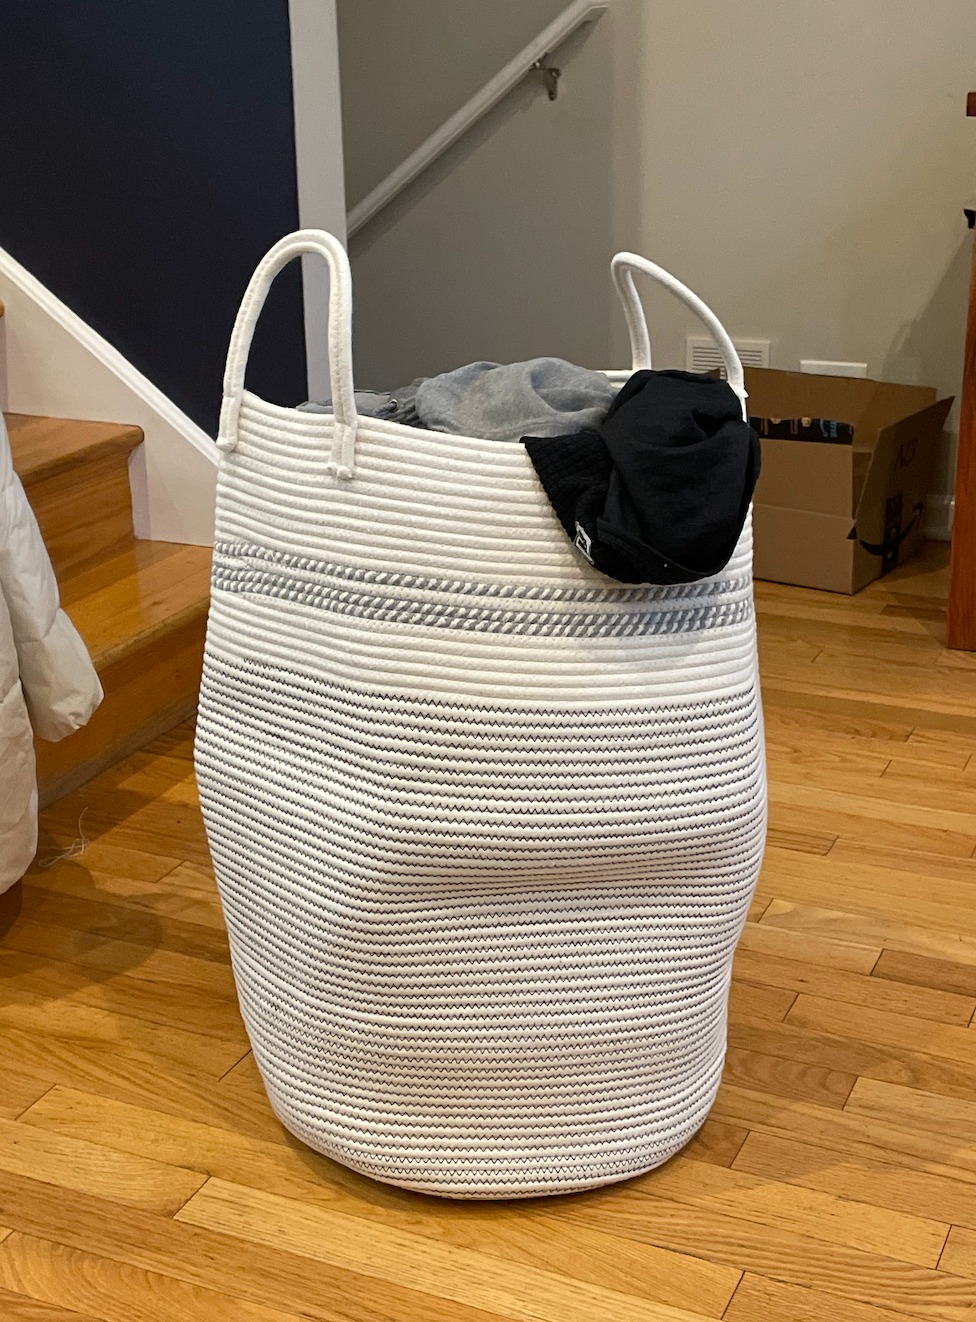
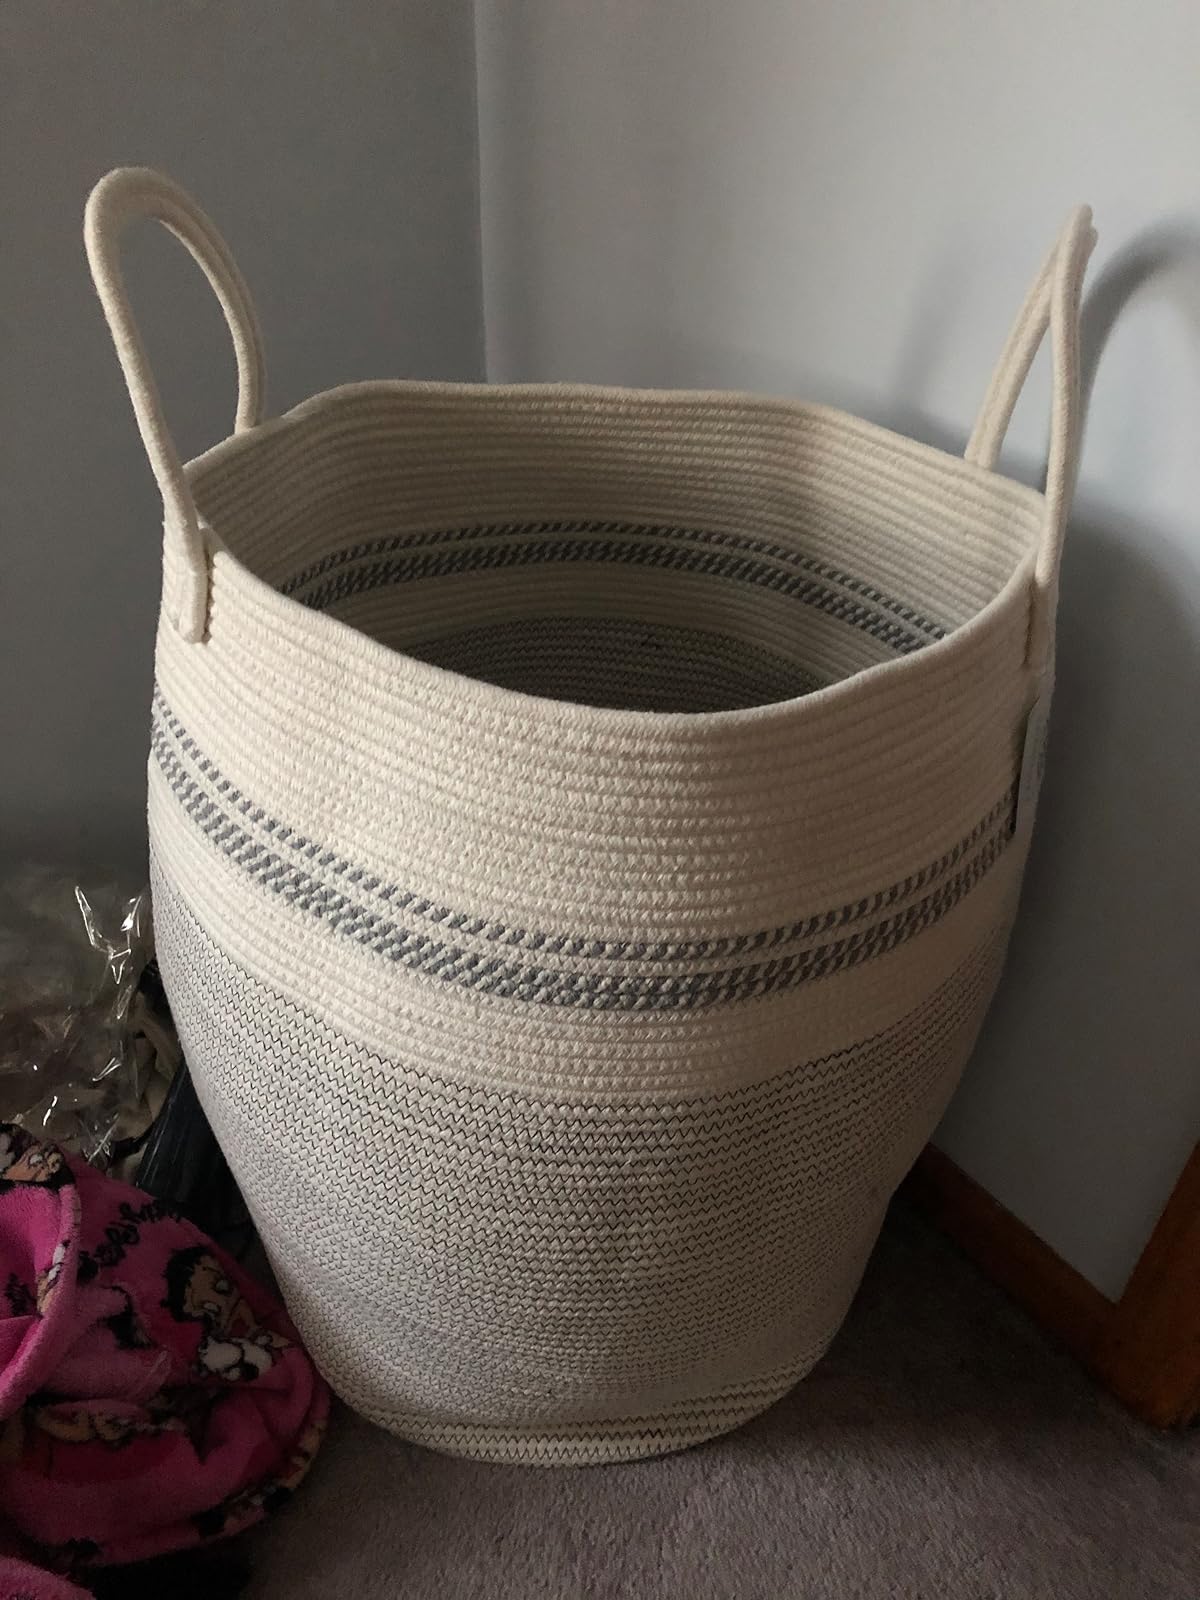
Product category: items_hamper
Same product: yes